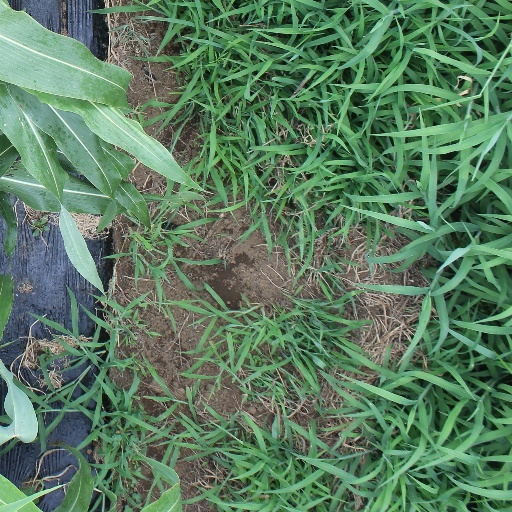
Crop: sorghum